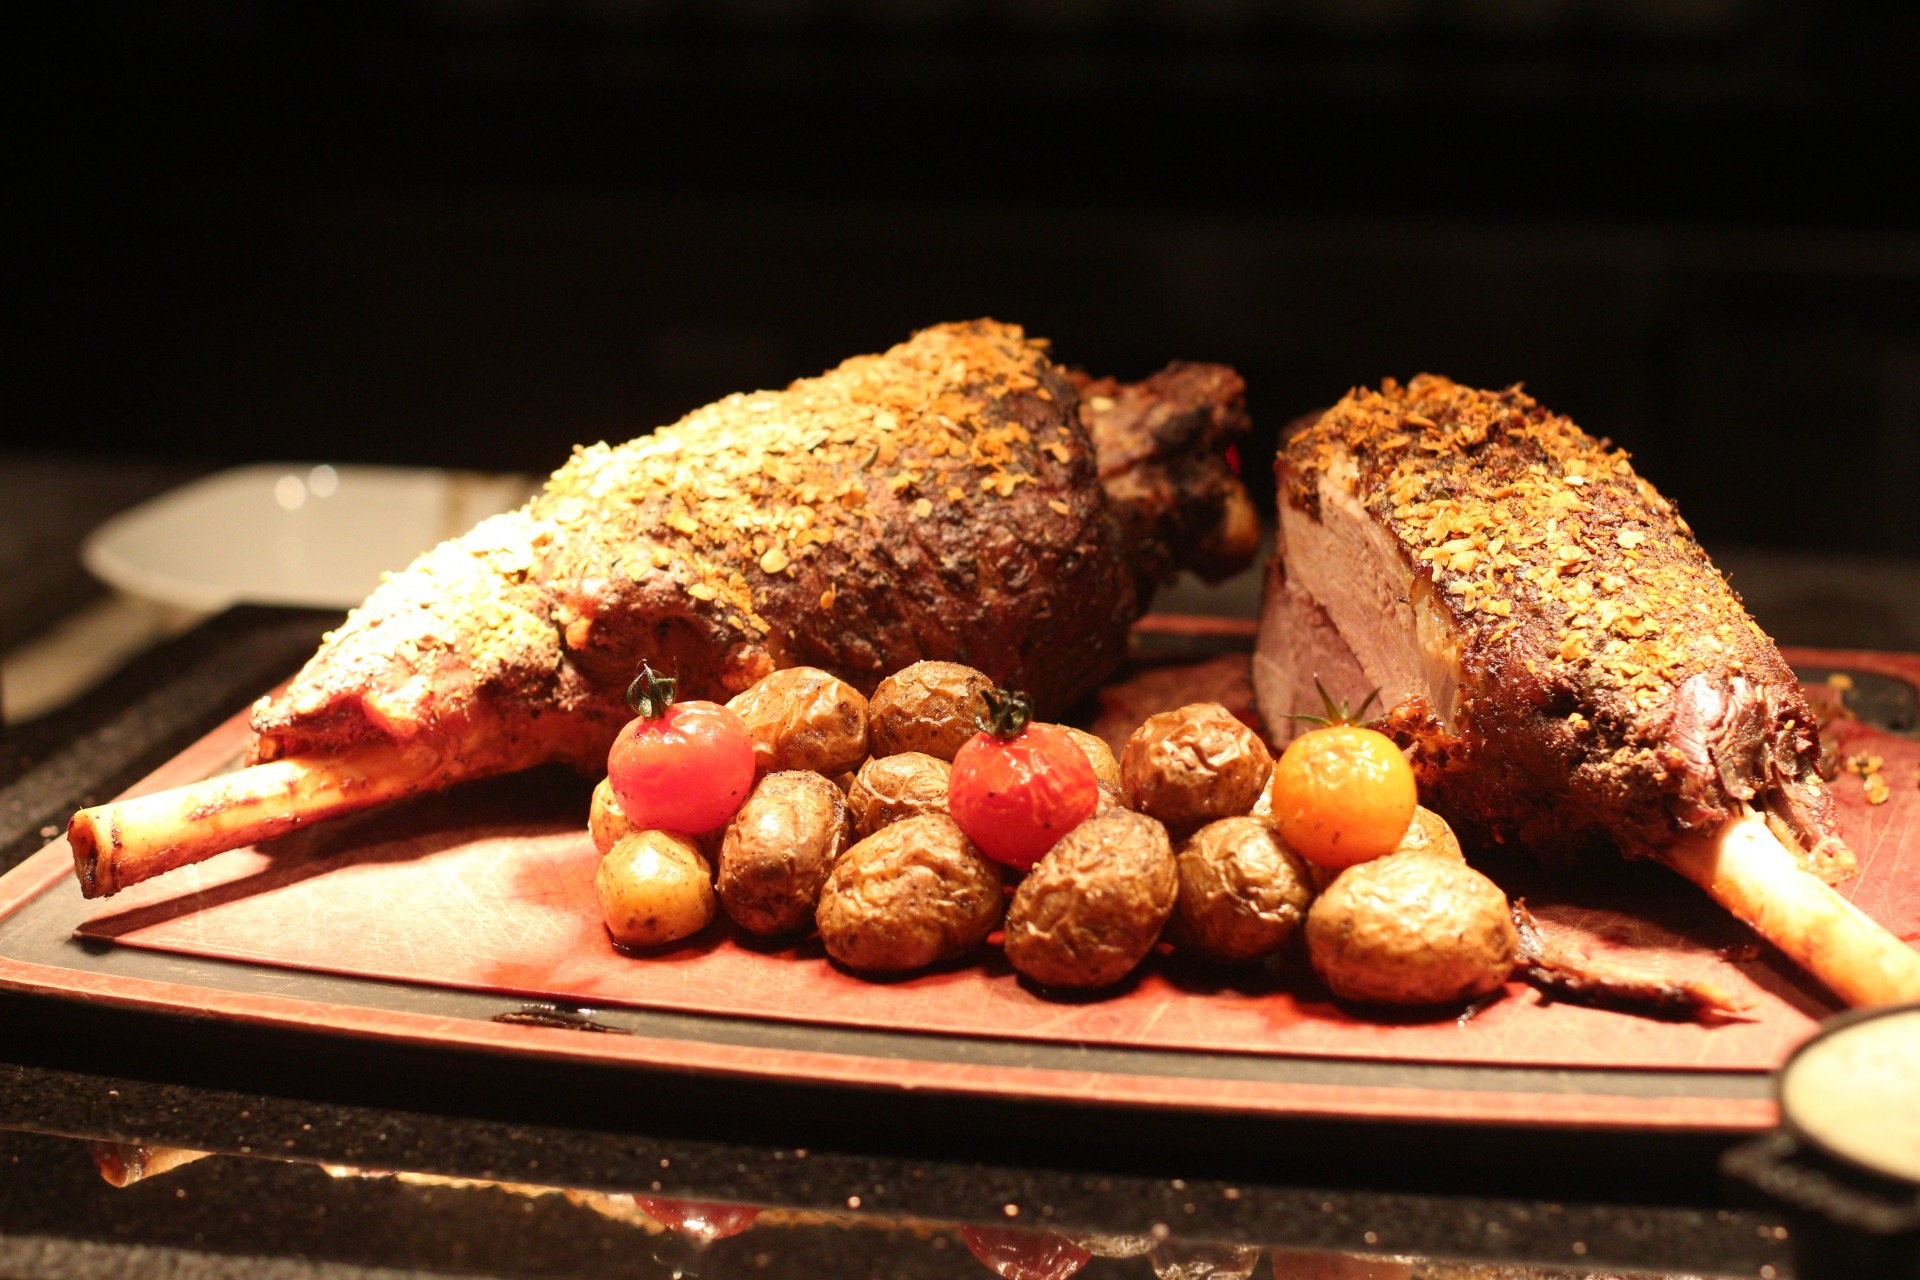
dish, meal, food, produce, baking, meat, cuisine, potato, tomato, lamb, background, roasting, chop, grilling, fried food